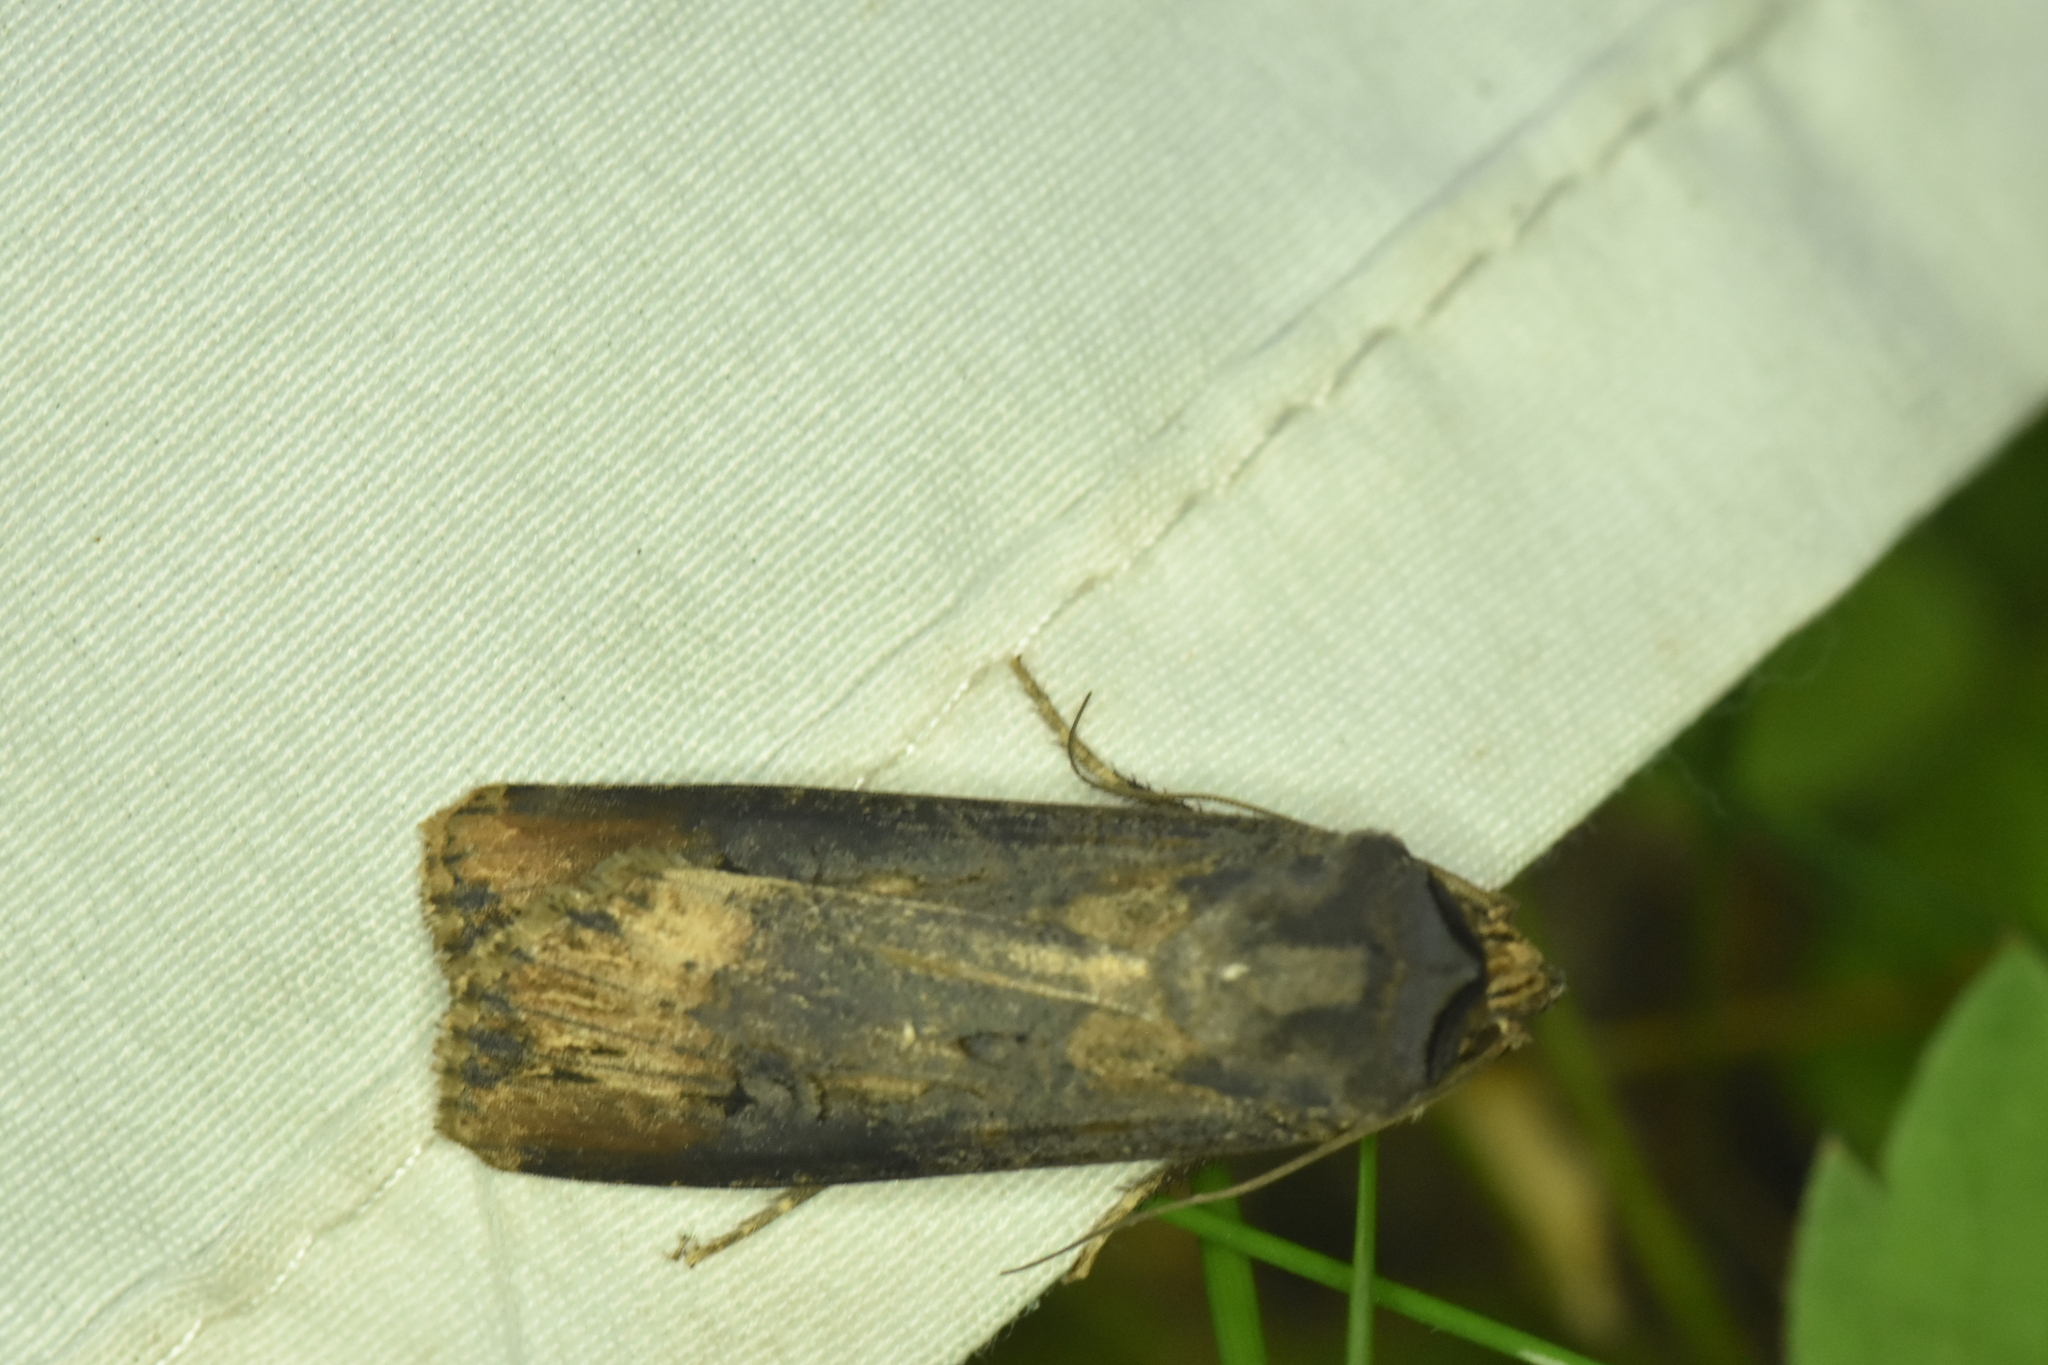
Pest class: cutworms